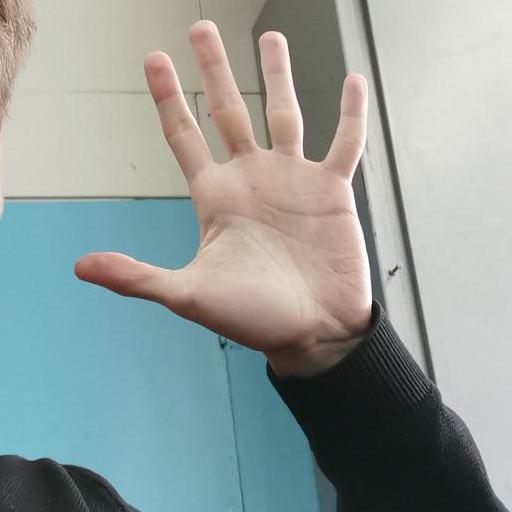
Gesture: palm